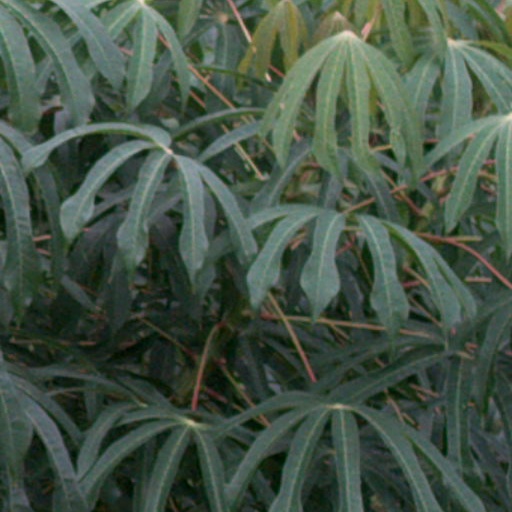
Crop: cassava